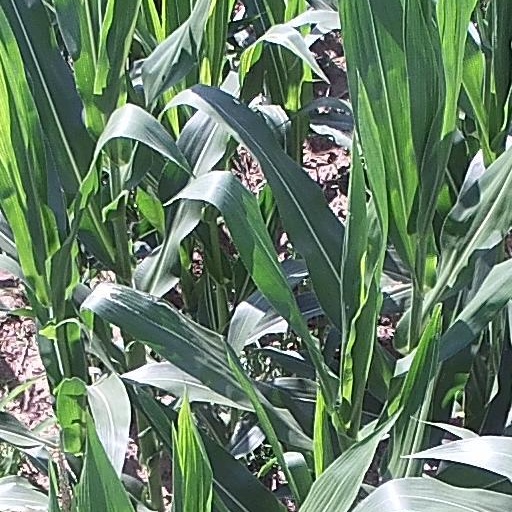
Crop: maize; corn